Be (BTS album)

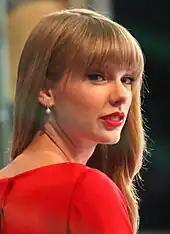
Taylor Swift performing live on a banjo, wearing a beige blouse and pigtails

"Be" debuted atop the US "Billboard" 200 with 242,000 album-equivalent units, including 177,000 sales, on the chart dated December 5, 2020. The album is BTS's fifth chart-topper in the United States, making BTS the fastest group to earn five number-one albums since the Beatles between 1966 and 1968, as well as the first group to have two chart-topping albums in the country in 2020. Its lead single "Life Goes On" debuted atop the "Billboard" Hot 100 with 150,000 downloads and 14.9 million U.S. streams, becoming the band's third number-one song following "Dynamite" and "Savage Love (Laxed – Siren Beat)" remix. With this, BTS became the fastest group in over 42 years to earn three number-one songs in a span of three months since the Bee Gees. They became the second act following Ariana Grande to score three Hot 100 number one entries in 2020, as well as the first group to land two number-one debuts on the chart. "Life Goes On" marked the first song not sung in an English language to debut atop the chart. BTS became the only act apart from Taylor Swift to debut at number one on the Hot 100 and "Billboard" 200 simultaneously. They also became the first group and ninth overall act to prevail on top of the Artist 100, Hot 100, and "Billboard" 200 charts at the same time. Seven tracks from the album charted concurrently on the Hot 100 chart, with "Life Goes On" and "Dynamite" in the top-10, "Blue & Grey" in the top-20, and "Stay" in the top-40. This stood as the most simultaneous entries on the Hot 100 chart by a Korean act. With over 252,000 physical copies sold by the end of 2020, according to MRC Data, "Be" was the fifth best-selling physical album of the year in the US. It was one of two BTS albums to make it on the top-ten ranking, the other being "Map of the Soul: 7" in first place, making BTS the only artist with multiple albums on the chart. In Canada, "Be" arrived at number one on the Canadian Albums Chart, giving BTS their fourth chart-topping album in the country.